Janis Sidovský

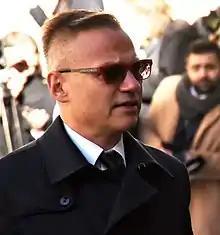
Janis Sidovský

Janis Sidovský (born 21 January 1968 in Pardubice) is a Czech producer, manager and publicity supervisor. He has been awarded 3 Platinum records, his theatre production "Night on Karlštejn" was nominated on the Czech Theatre Award Thalie (2017).